IBM microfilm products

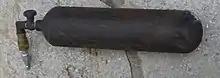
IBM Ammonia Bottle

They developed a high speed development process that they claimed significantly increased the speed of developing diazo photo-materials using pressurised anhydrous (dry) ammonia gas rather than an aqueous (wet) ammonia solution. It could operate at room temperature and thus did not need to use the high temperatures to release the ammonia fumes that conventional solutions used. They claimed it was 100 times faster than the conventional process and created more uniform output. A major innovation was the development of a platen and wash type developer that was designed to prevent the escape of ammonia gas (which had both an unpleasant odour as well as being corrosive). A residual ammonia absorber containing citric acid powder, bromothymole blue indicator and water was invented by IBM to absorb the vented ammonia.